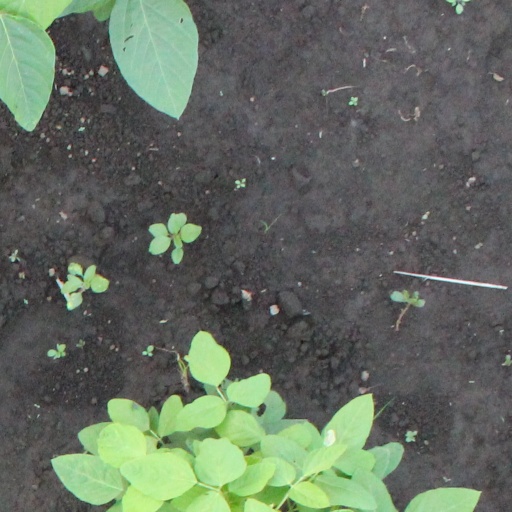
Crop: soybean